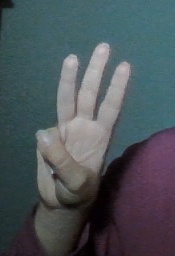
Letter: thaa